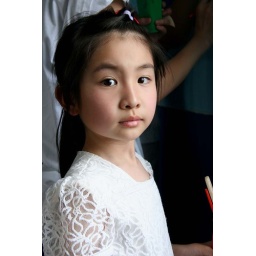
girl in white dress